Evelene Brodstone

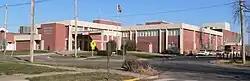
Brodstone Memorial Hospital in Superior

Lady Vestey retained her close connection to Superior, where her mother and brother lived until their deaths in 1924 and 1936 respectively. With Lewis Brodstone, she gave the city land and funds for a hospital in memory of their mother; the text of the dedicatory plaque was written by Willa Cather, who had known the Brodstones during her youth in Red Cloud, Nebraska. After Lewis's death, she gave Superior two blocks as a bird sanctuary and children's park in his memory. She sent Christmas gifts to the school children of the city, and contributed a large collection of relics of her early life, of her travels, and of her time in England to the Superior museum.